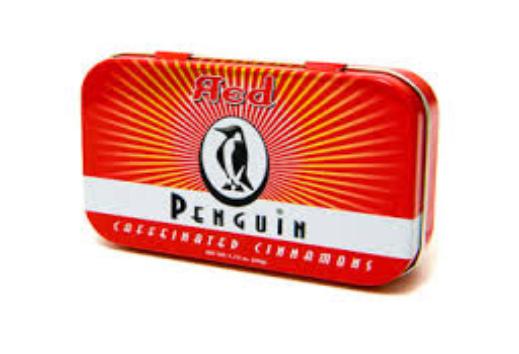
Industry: Food